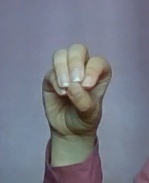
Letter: ha